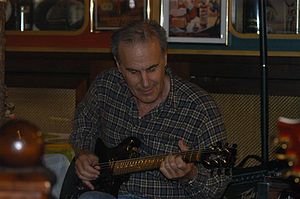
Roger Field
Roger C. Field er en industridesigner og opfinder med over 100 patenter.